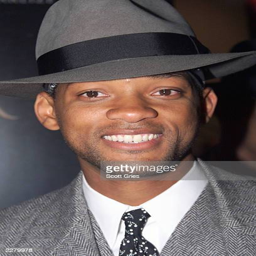
actor at the premiere of romantic comedy film